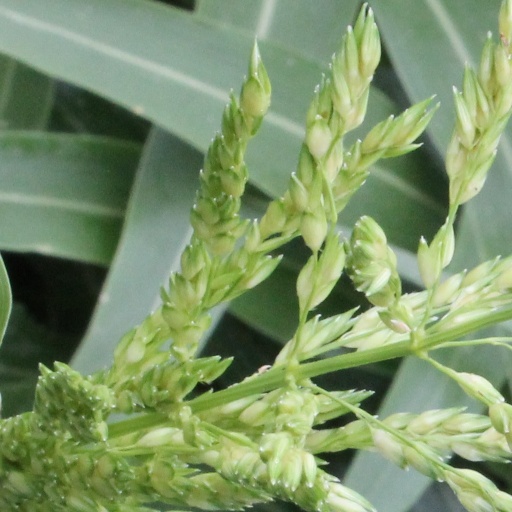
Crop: sorghum